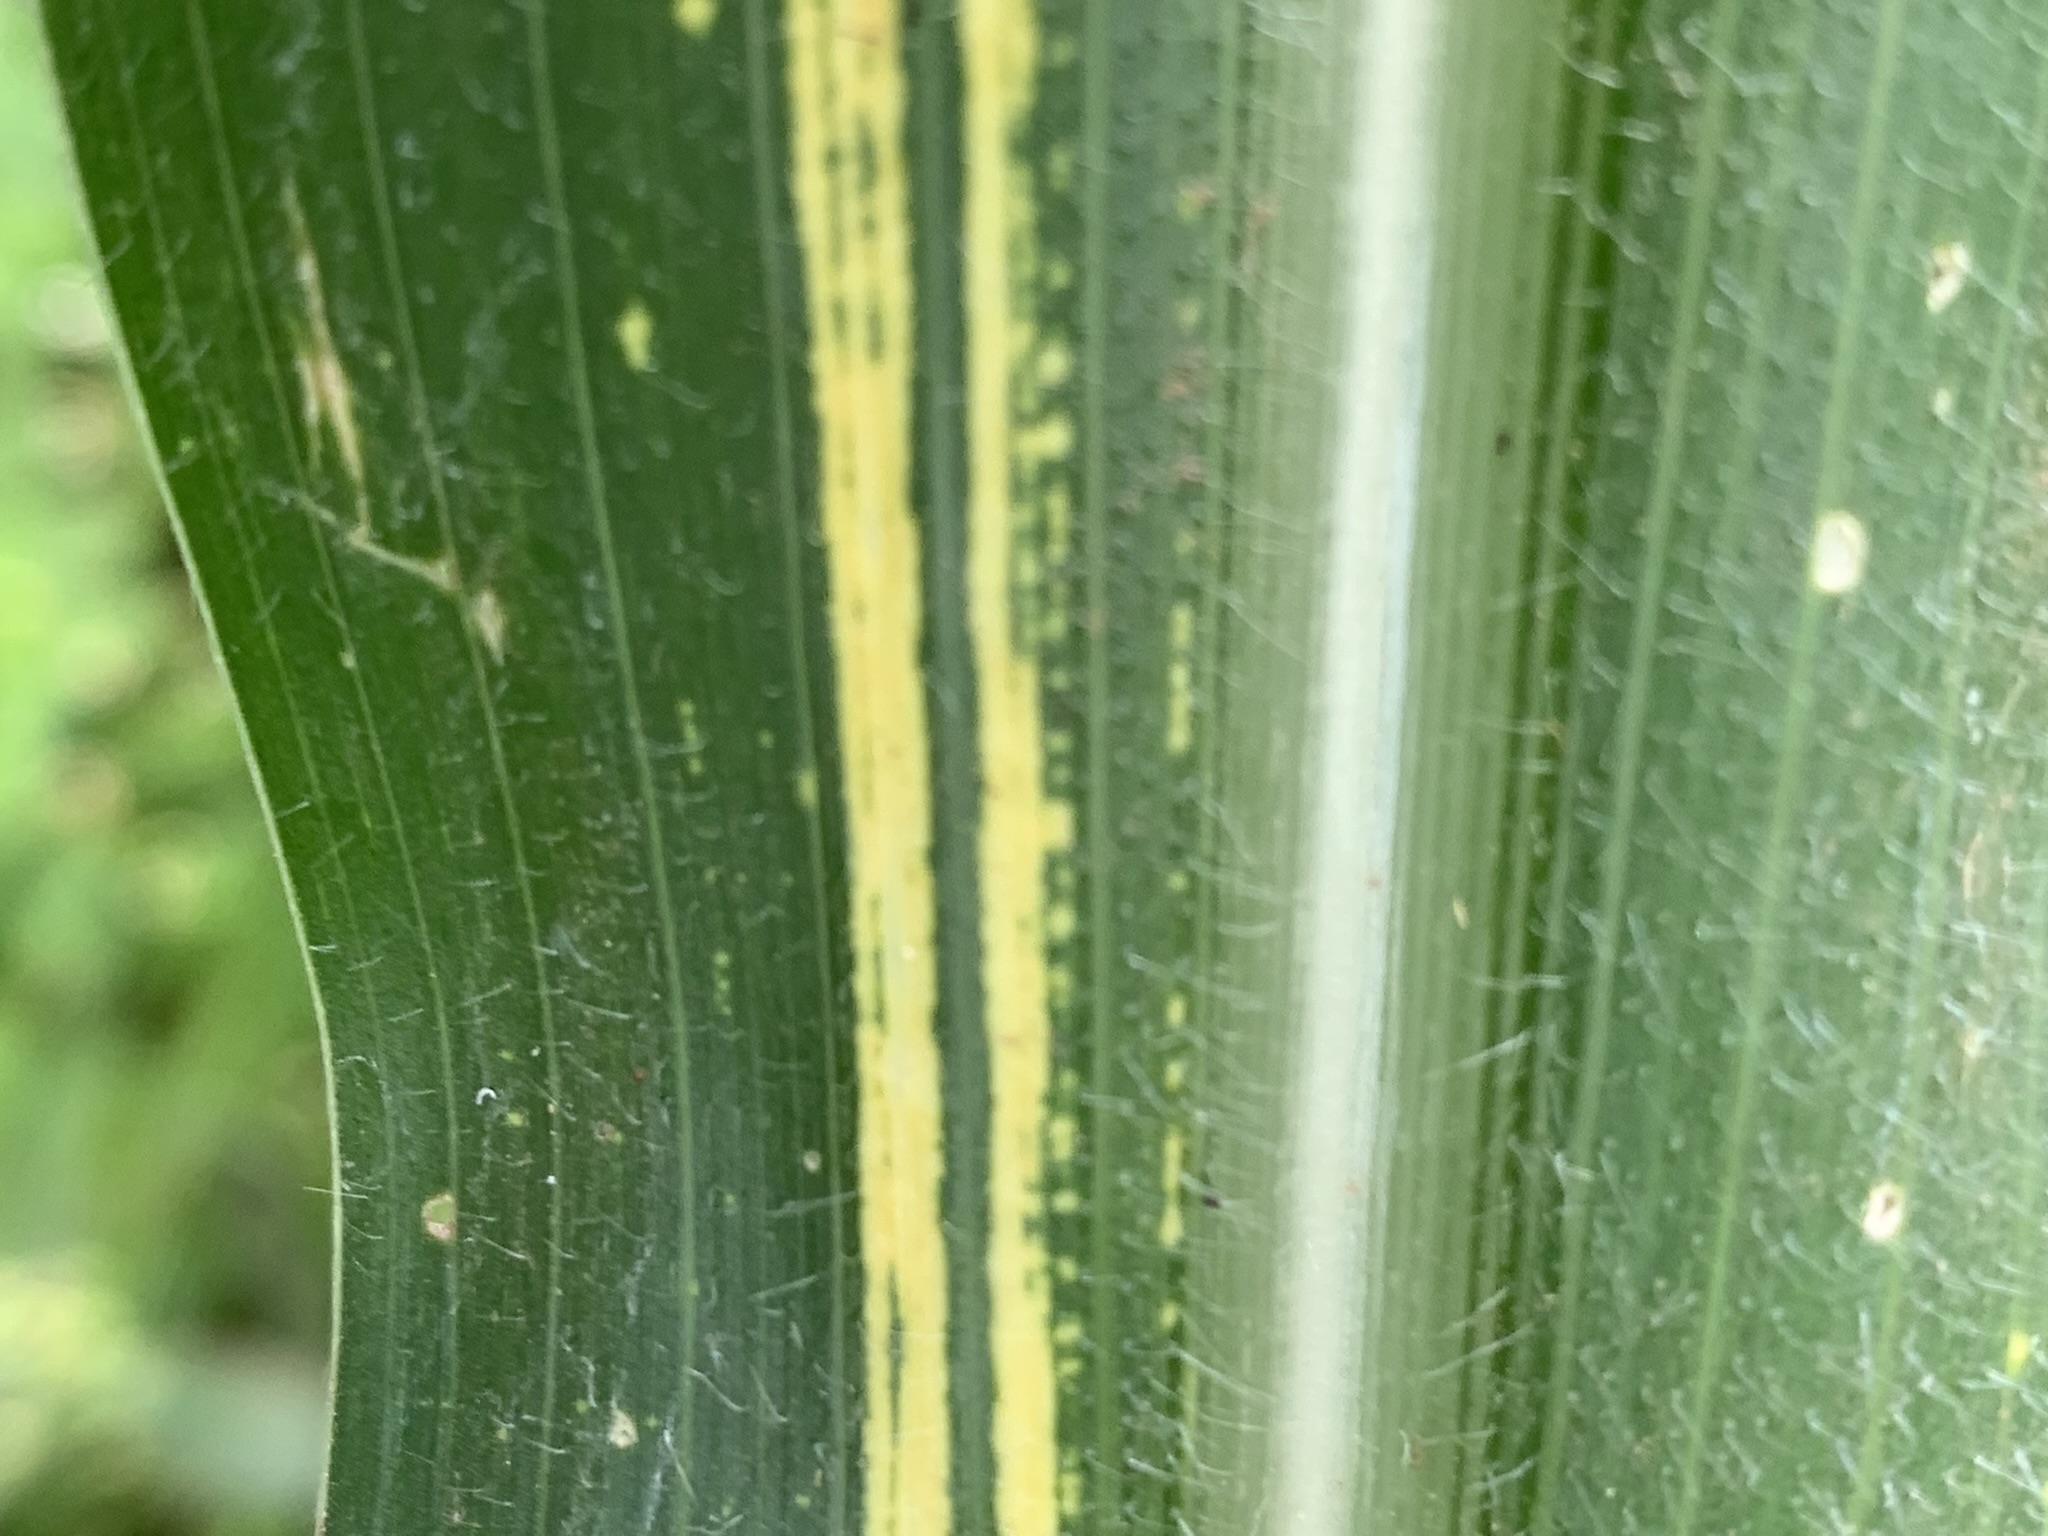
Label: MSV